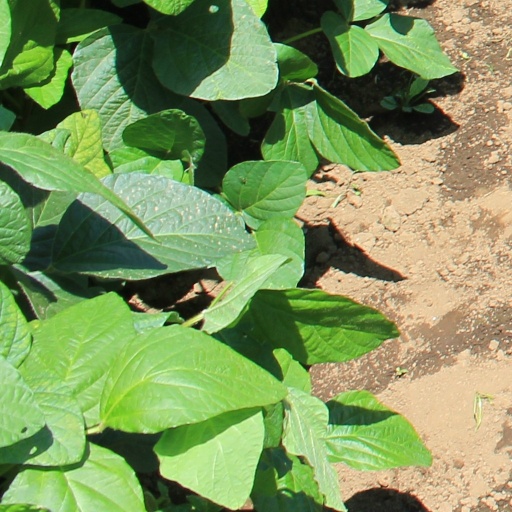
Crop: soybean